Sri Lankan axis deer

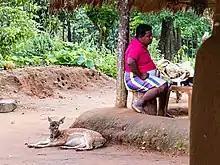
A pet deer at the Veddah village outside the chief's house

These deer inhabit lowland dry forests, savannas, and shrub lands. Very rarely, these deer inhabit dry mountain areas.